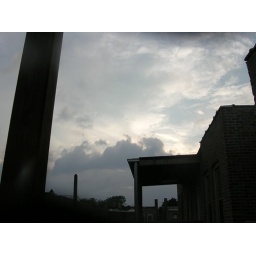
scary storms from the Southwest, note blue sky in front